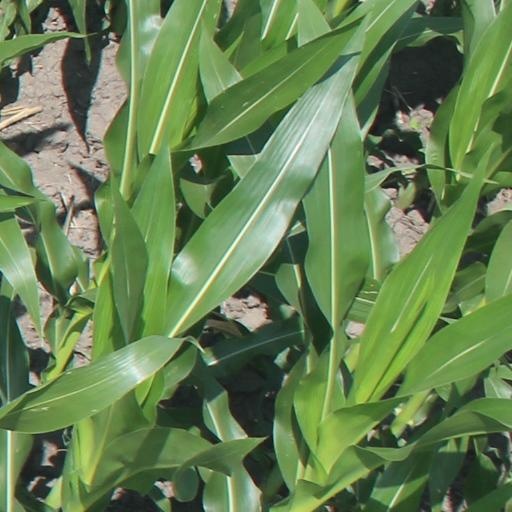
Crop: maize; corn